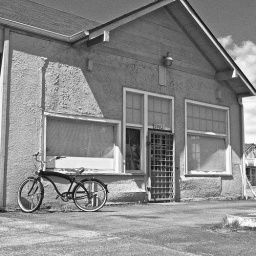
Retro beach cruiser bicycle in front of empty building on South Tacoma Way (Highway 99) in Tacoma, Washington